Emerald Island (phantom)

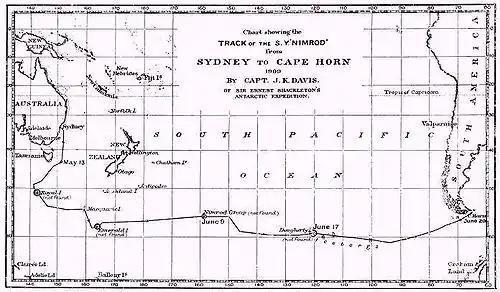
1909 search for Emerald and other phantom islands

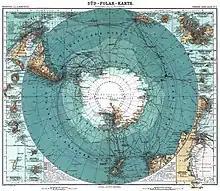
1912 German map showing Emerald Island south of Macquarie Island

The Emerald Island is a phantom island reported to lie between Australia and Antarctica and south of Macquarie Island. It was first sighted by the British sealing ship "Emerald", captained by William Elliot, in December 1821, and the name of the supposed island is derived from the name of this ship. It was presumed to be a small (but high and mountainous) island located at .